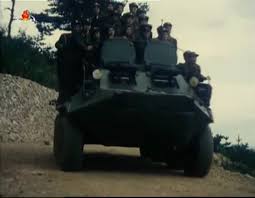
Label: BTR-60